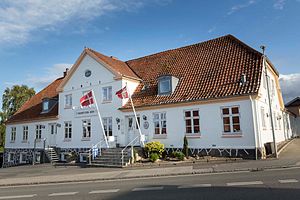
Brobyværk Kro
Brobyværk Kro
Billede fra forsiden af kroen
Brobyværk Kro er en dansk landevejskro beliggende i Brobyværk i Faaborg-Midtfyn Kommune.